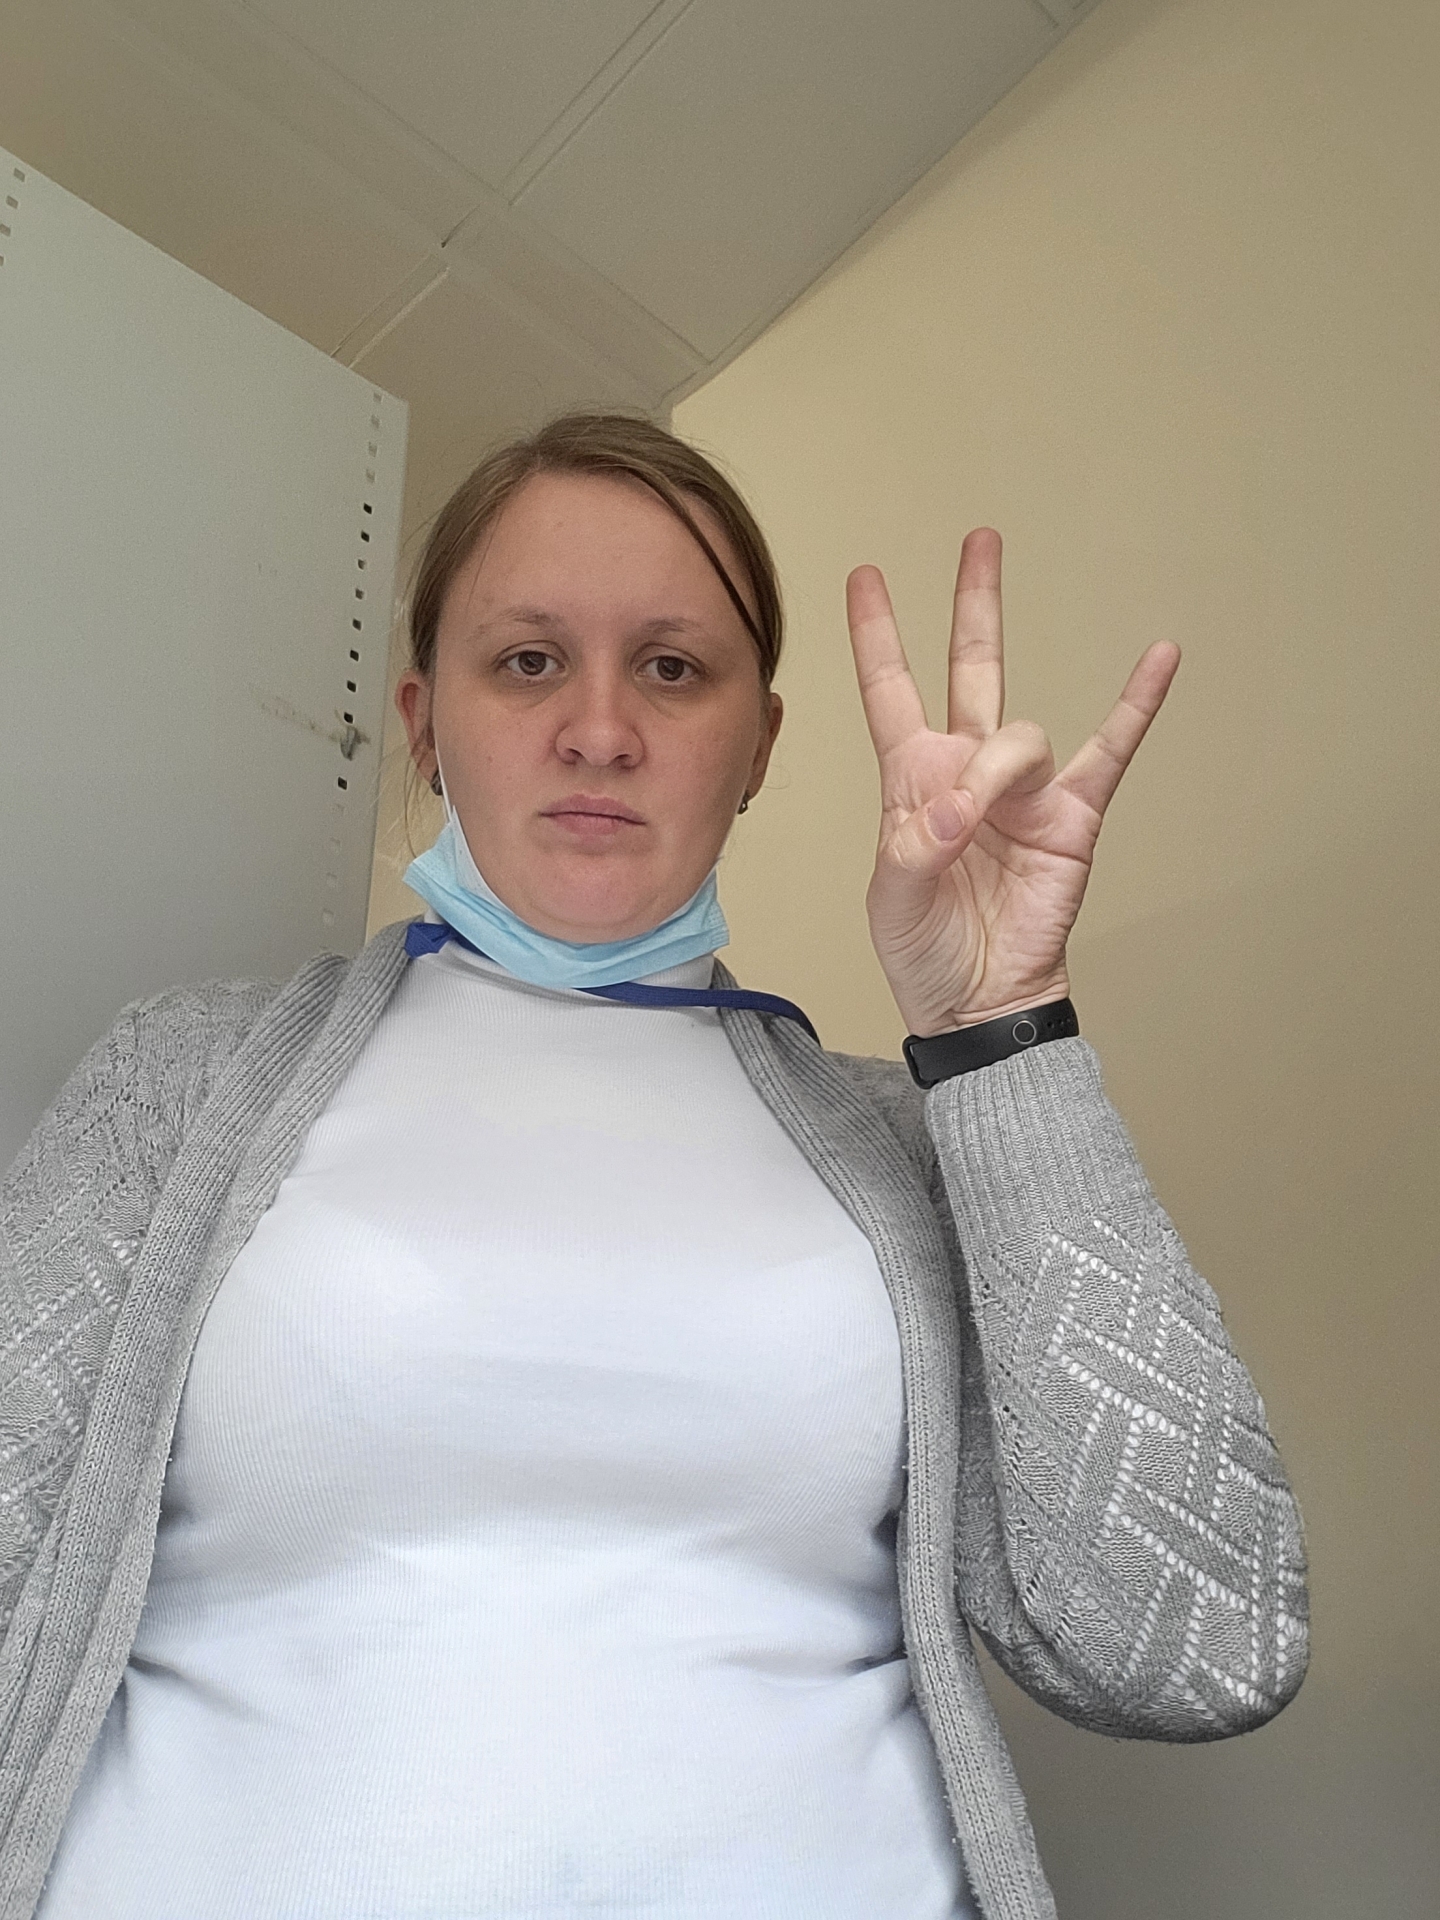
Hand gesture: three3